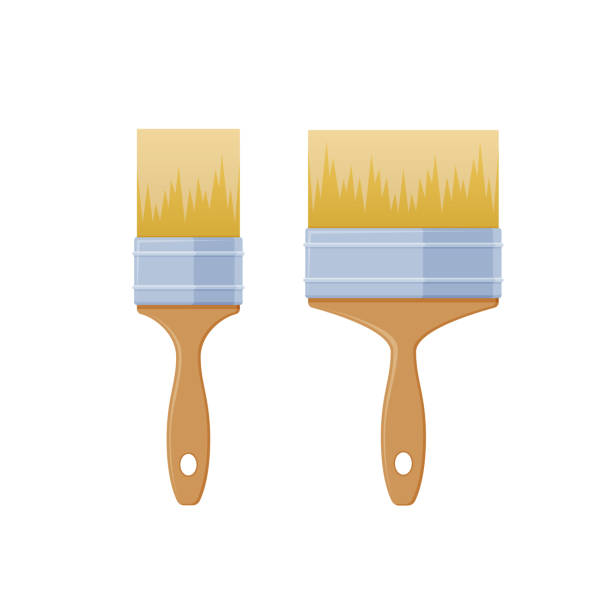
Adjective: narrower
Antonym: wider